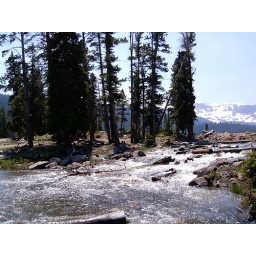
Spirit Lake at the top of a mountain in Utah, where water is made.